Zika fever

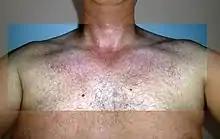
Rash during Zika fever infection

Zika fever, also known as Zika virus disease or simply Zika, is an infectious disease caused by the Zika virus. Most cases have no symptoms, but when present they are usually mild and can resemble dengue fever. Symptoms may include fever, red eyes, joint pain, headache, and a maculopapular rash. Symptoms generally last less than seven days. It has not caused any reported deaths during the initial infection. Mother-to-child transmission during pregnancy can cause microcephaly and other brain malformations in some babies. Infections in adults have been linked to Guillain–Barré syndrome (GBS).